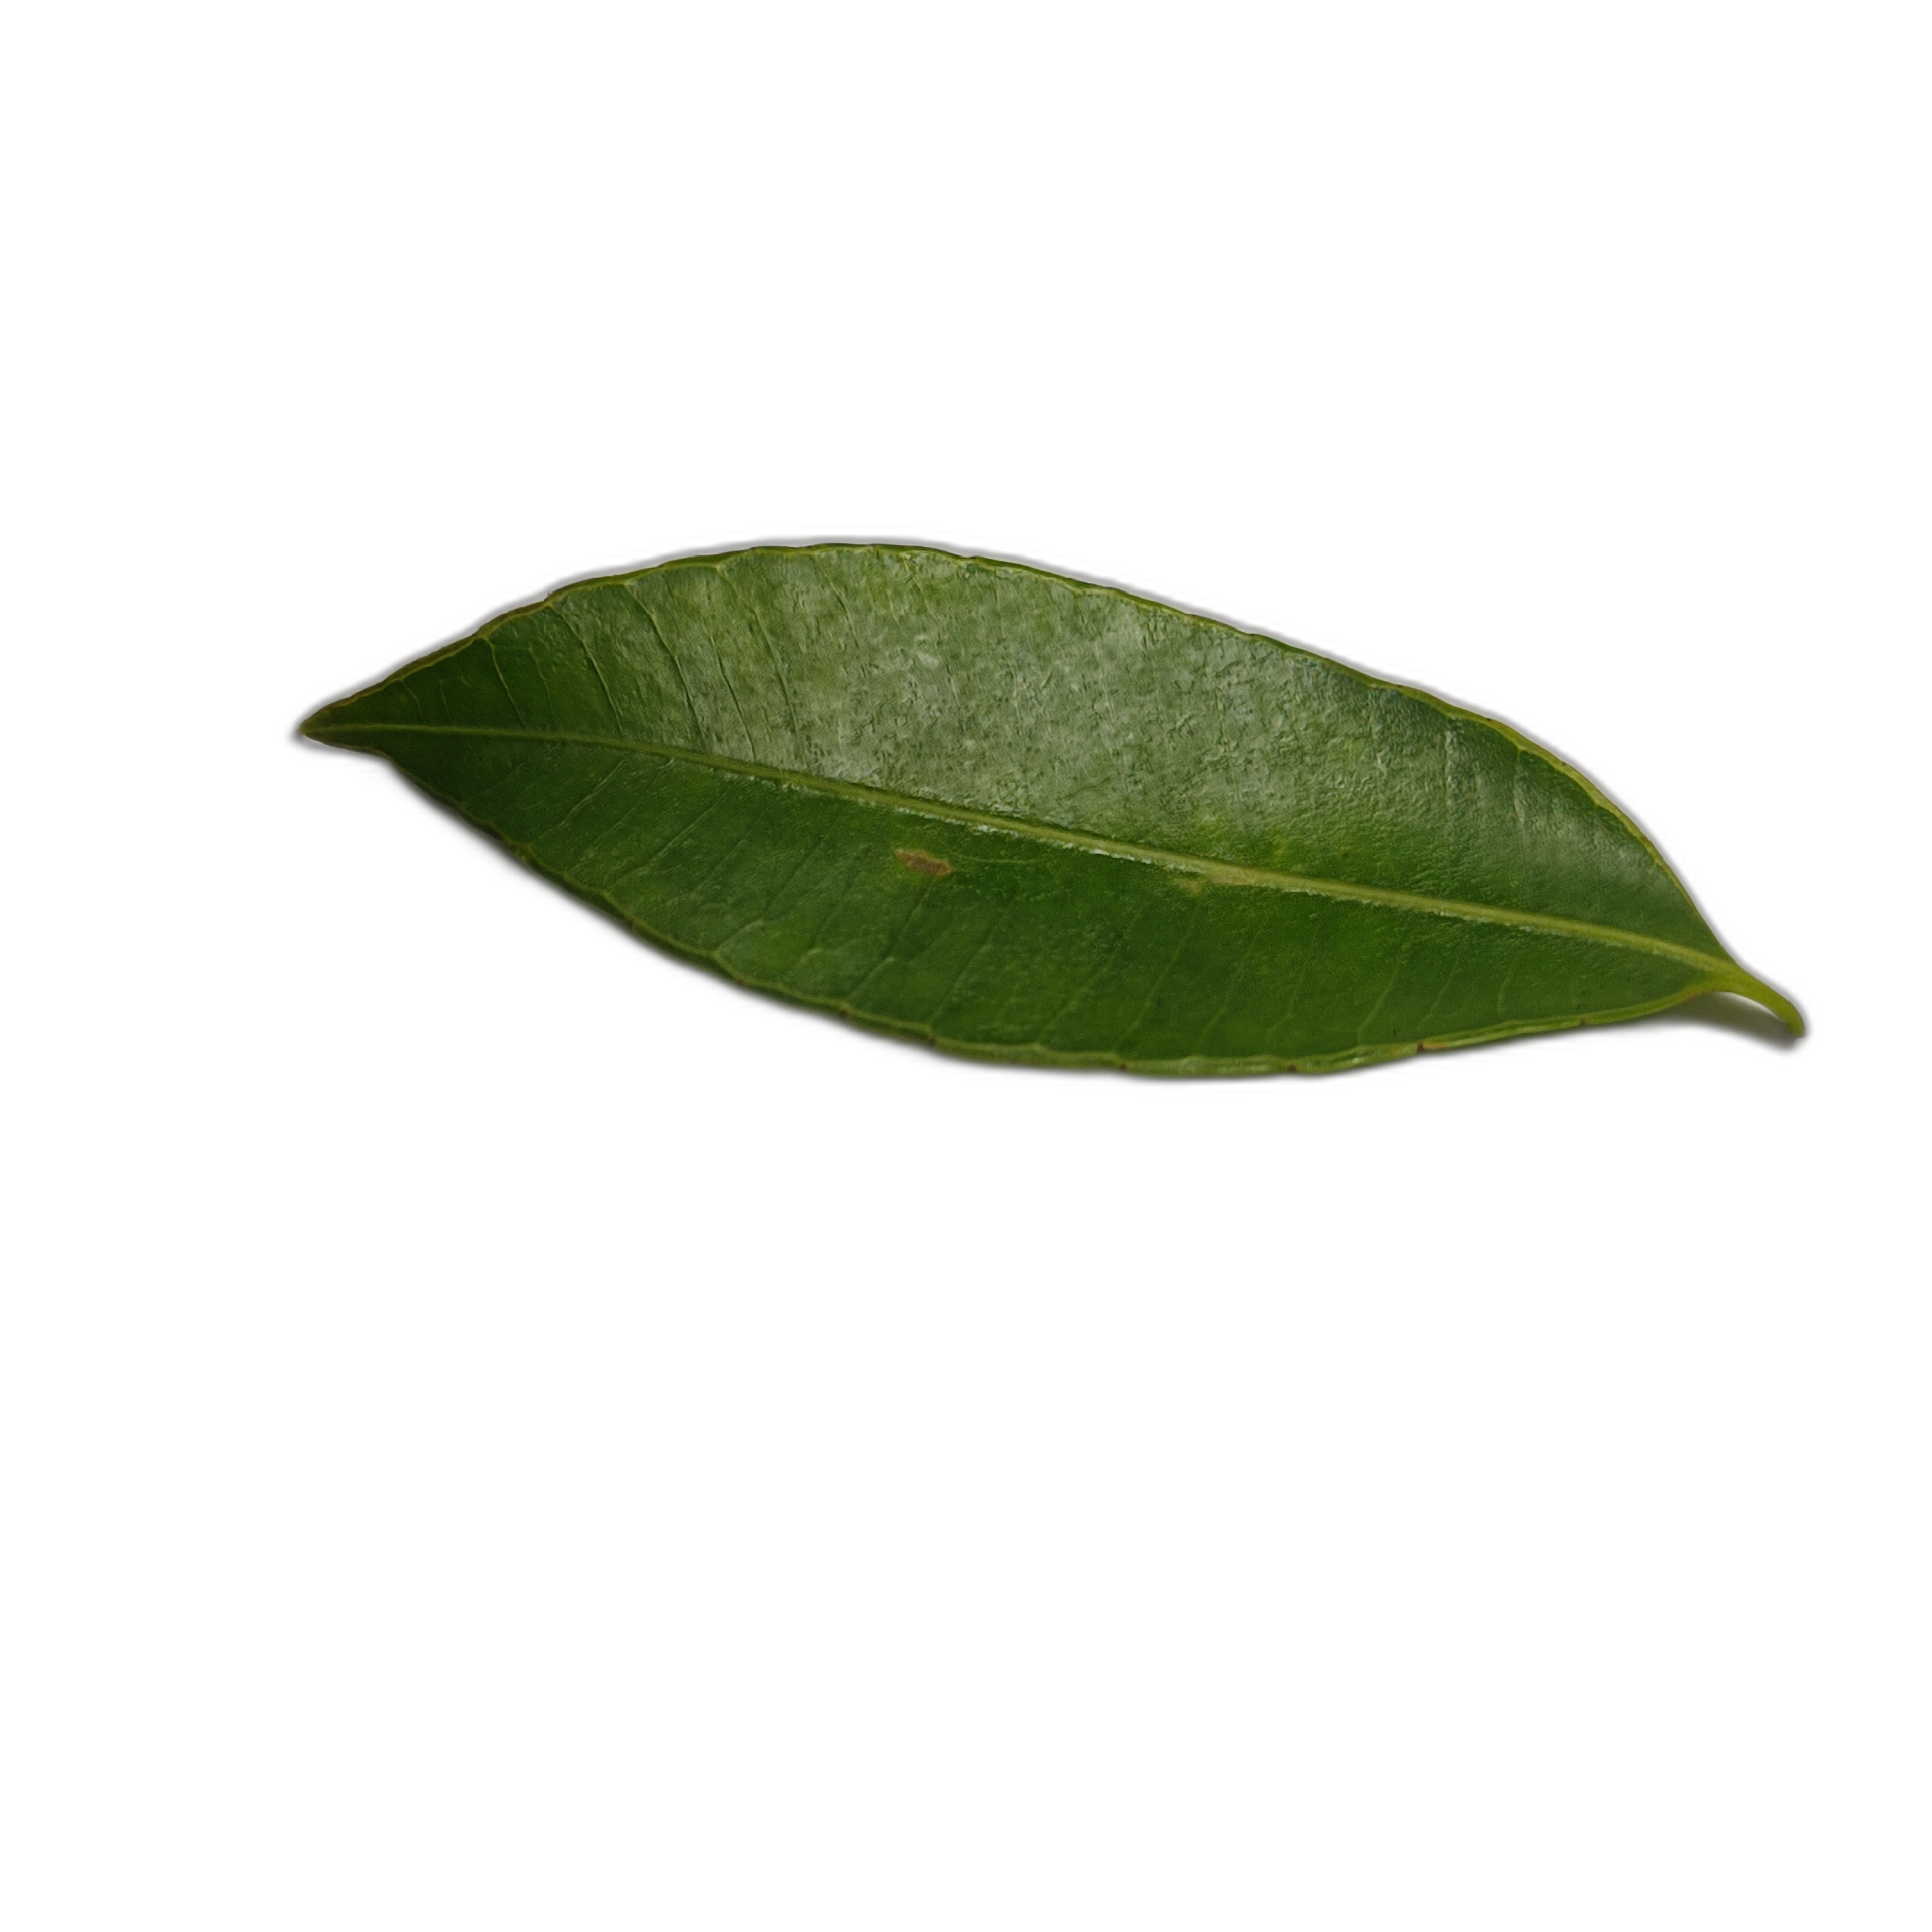
Label: healthy